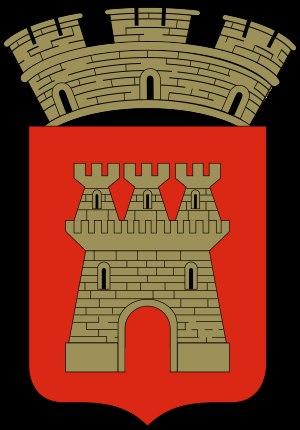
Salernes est une commune française située dans le département du Var, en région Provence-Alpes-Côte d'Azur.